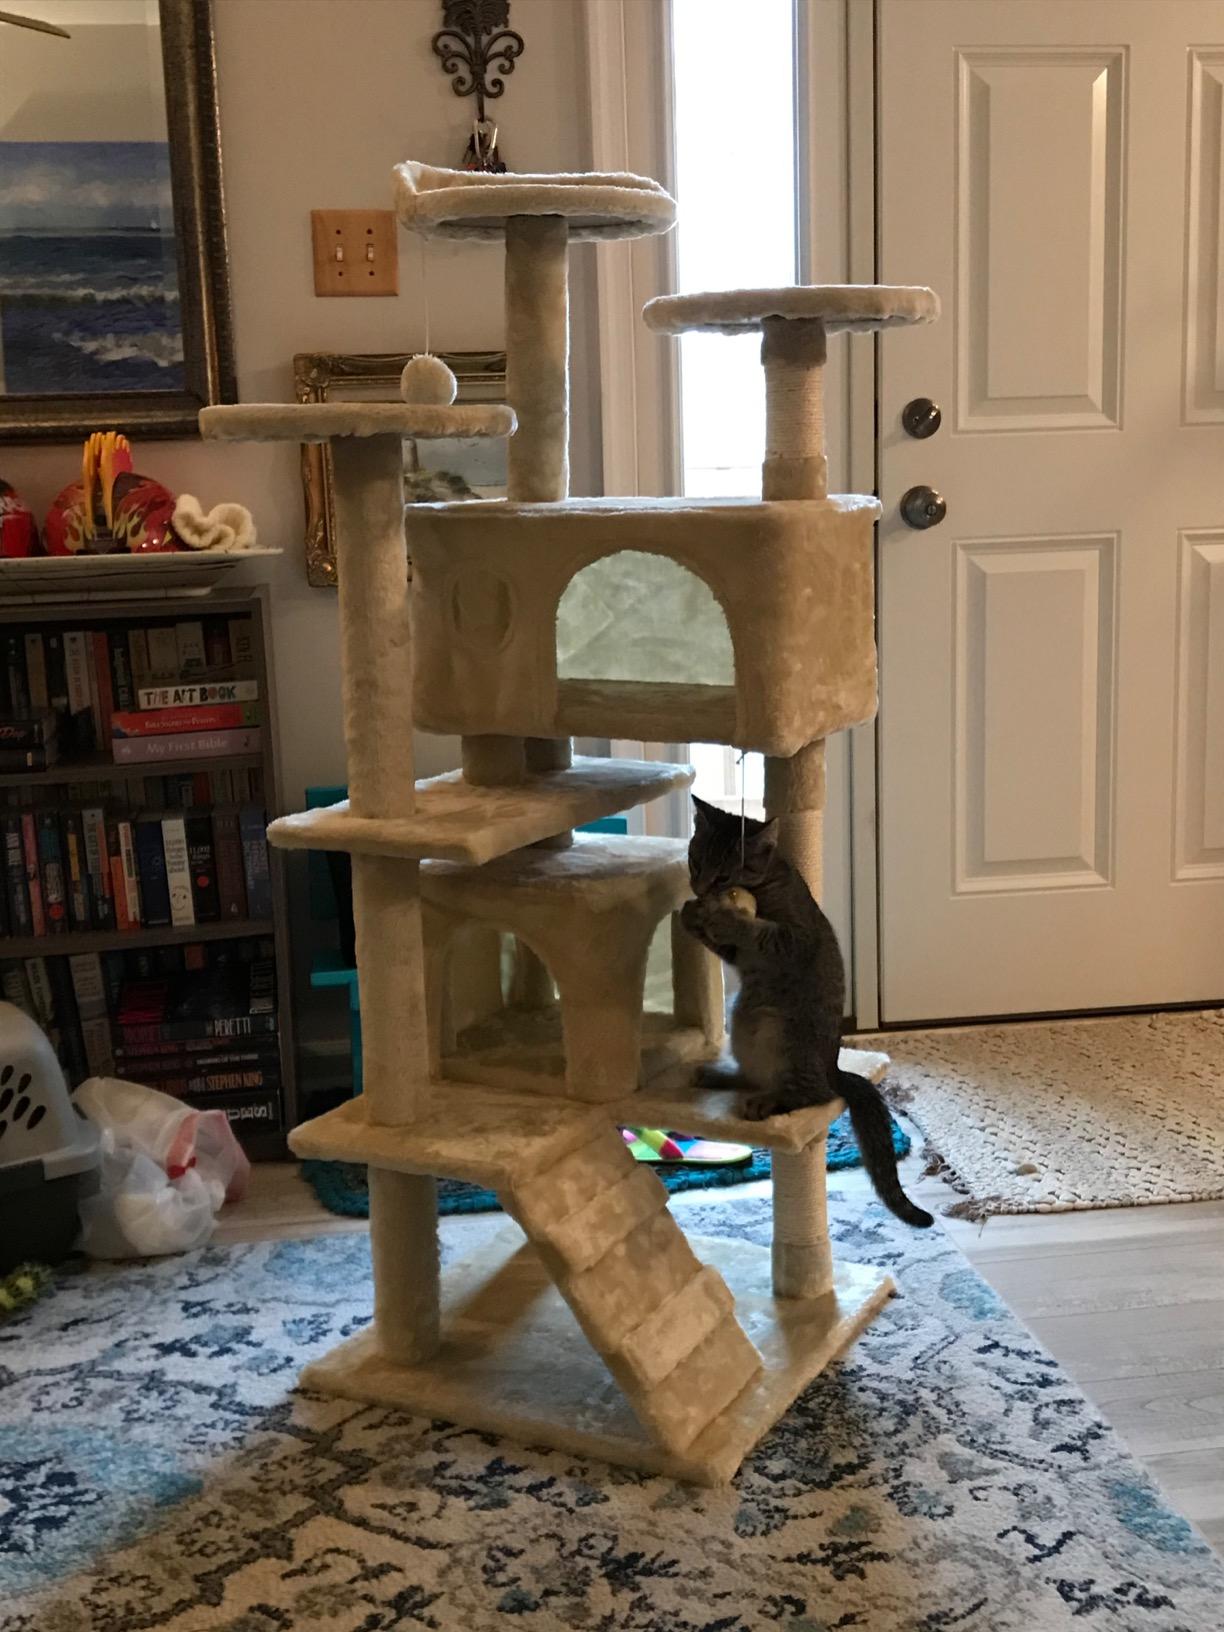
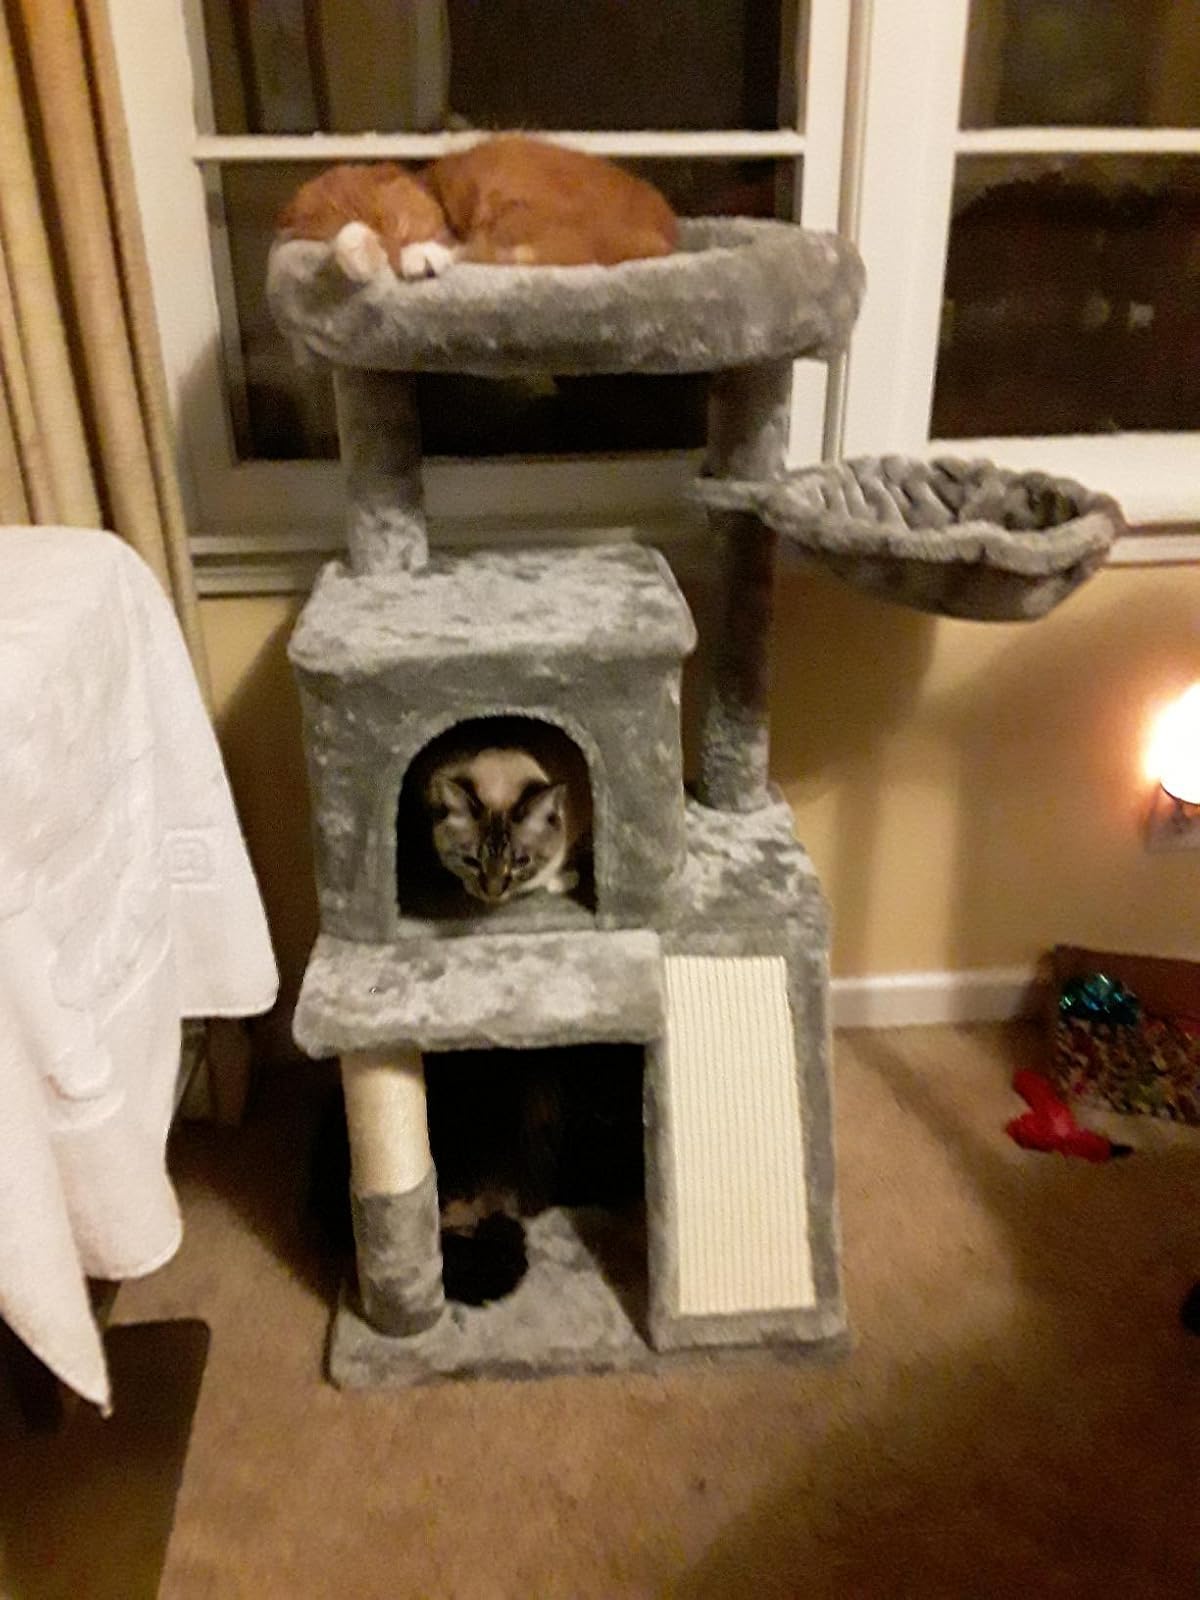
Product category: items_cat tree
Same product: no